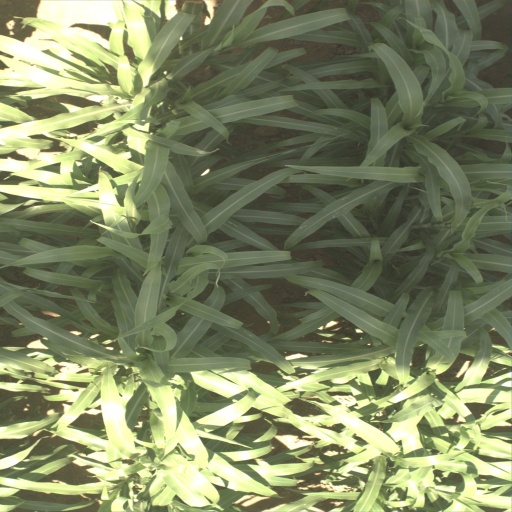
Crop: sorghum